Hind Dehiba

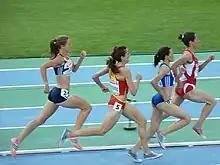
Dehiba (centre right) competing at the 2010 European Championships

In 2005, she was the second meeting of the Paris Saint-Denis and set a new record of France of 1500 m in Rieti in 4 min 00 s 49.